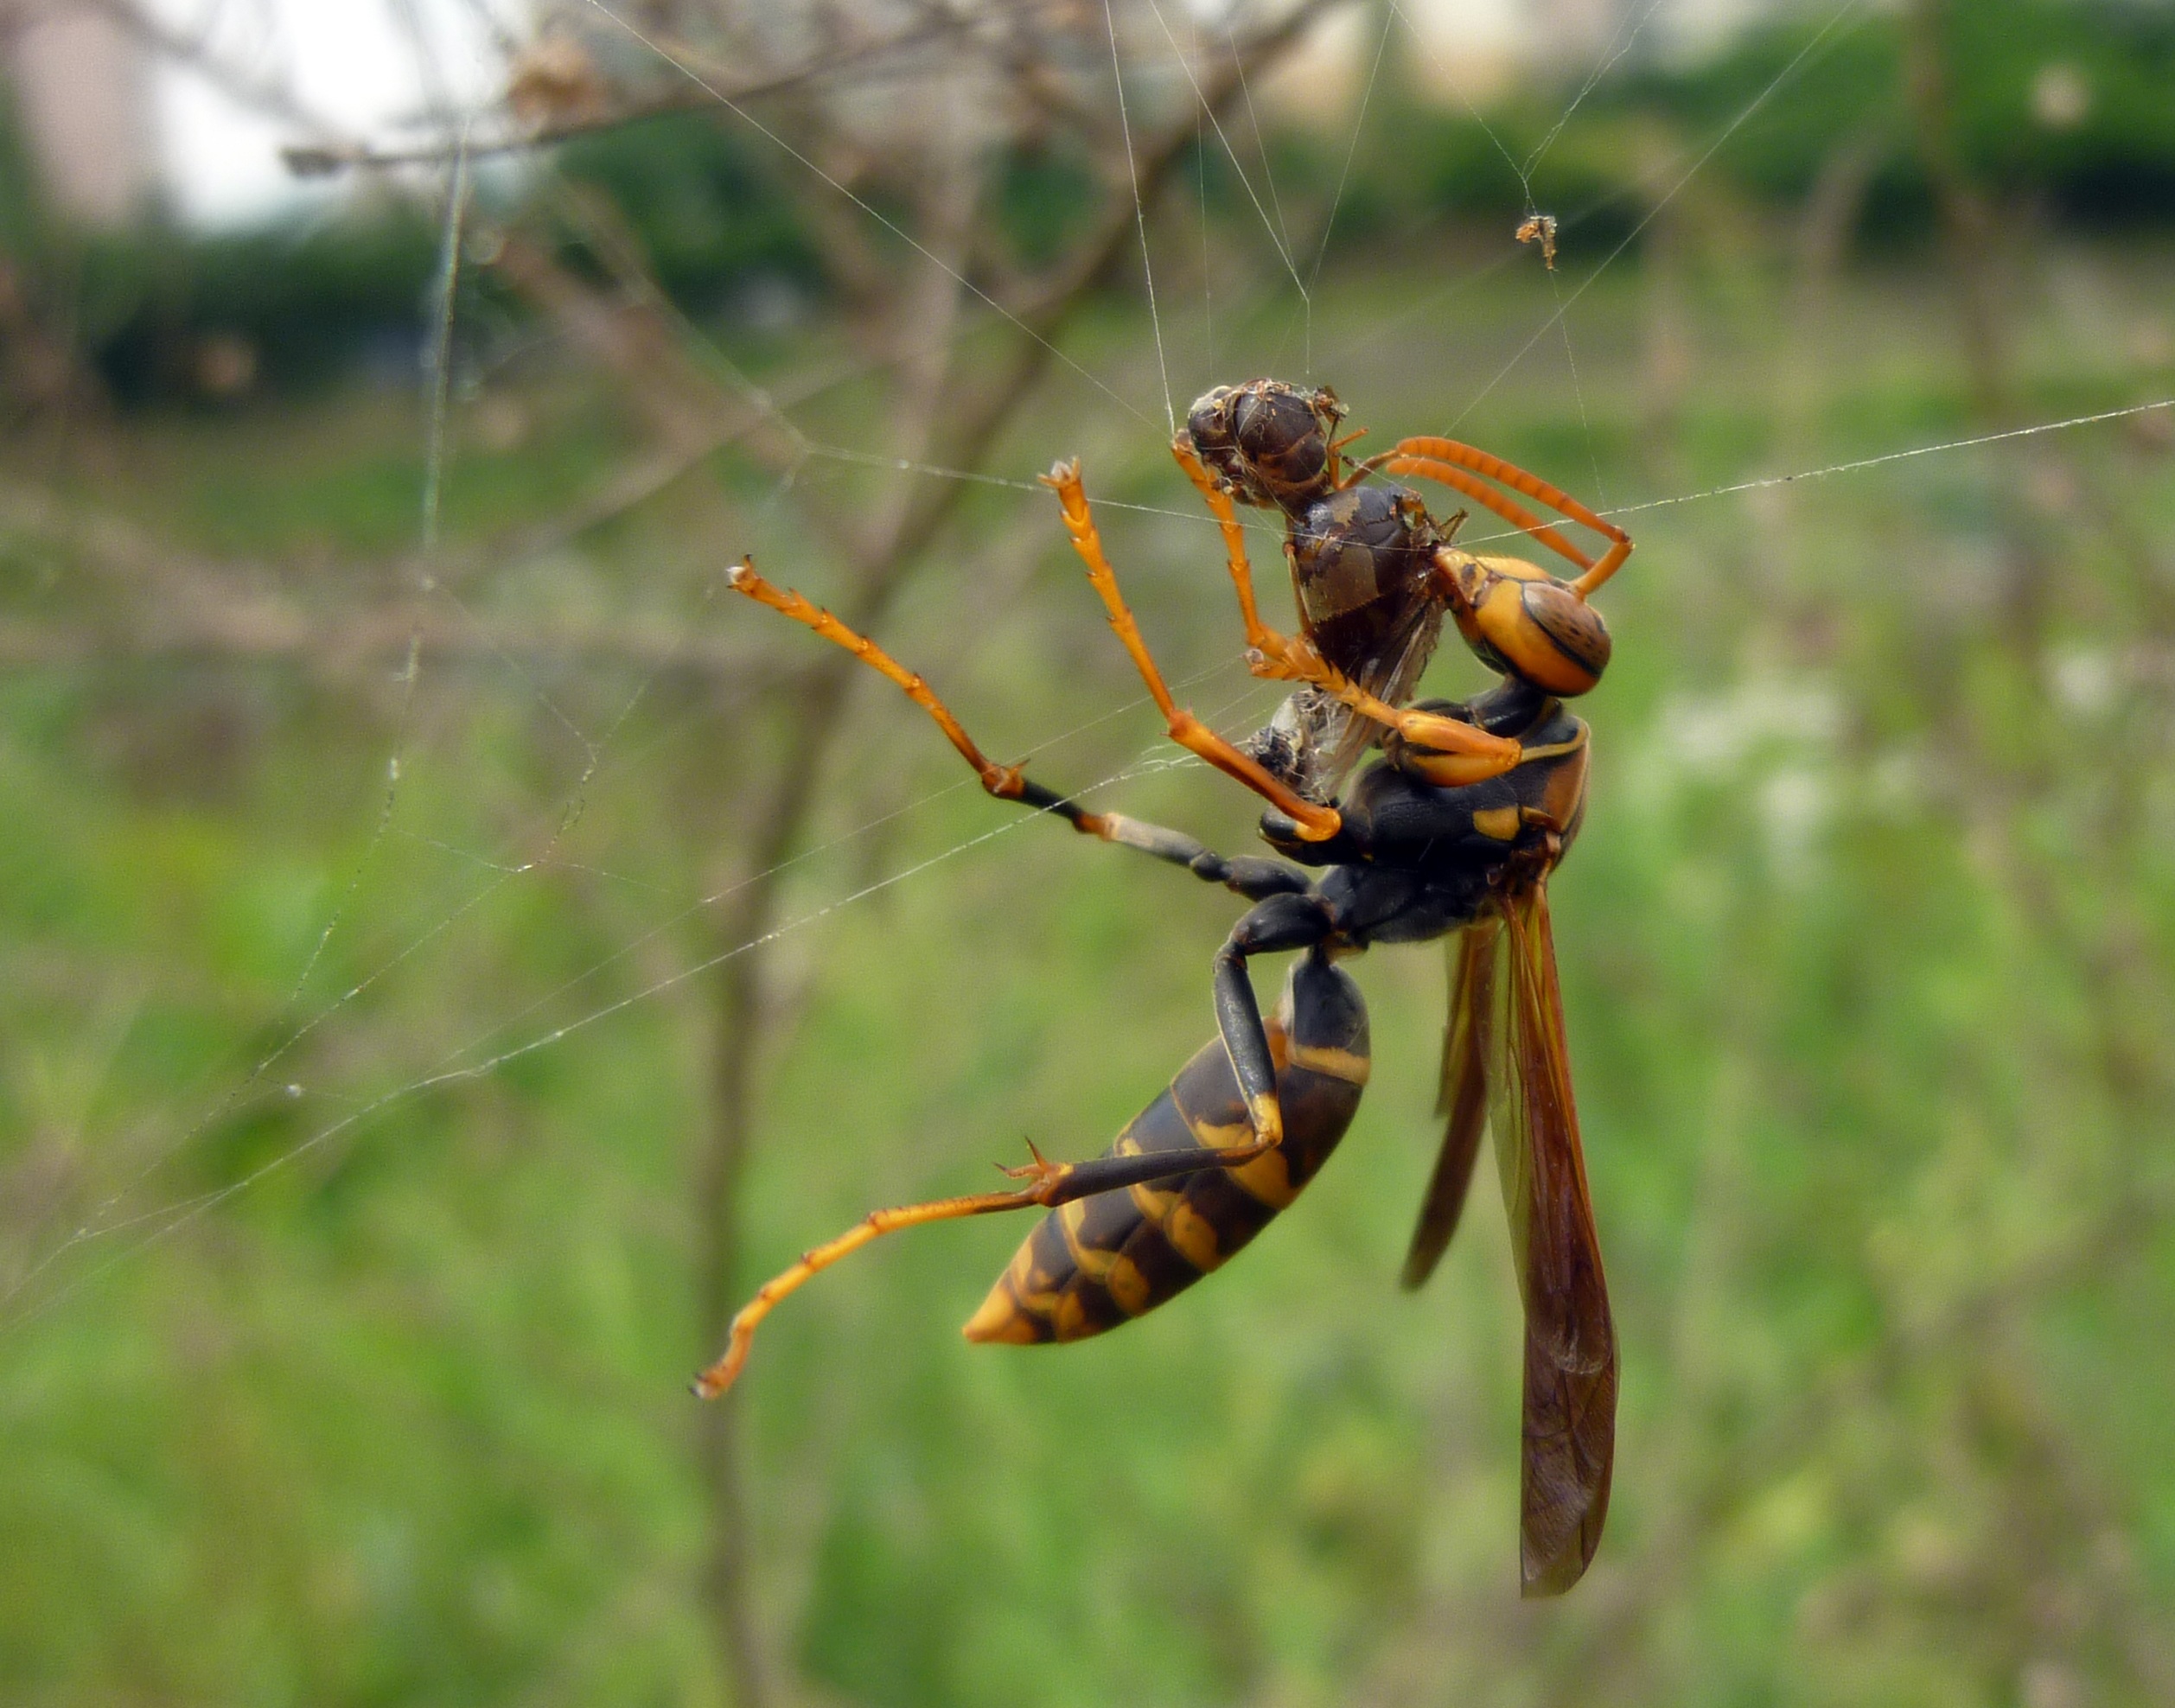
insect, fauna, invertebrate, korea, insects, hunt, argiope, seoul, macro photography, arthropod, european garden spider, araneus, membrane winged insect, orb weaver spider, jungnangcheon, with black paper wasp